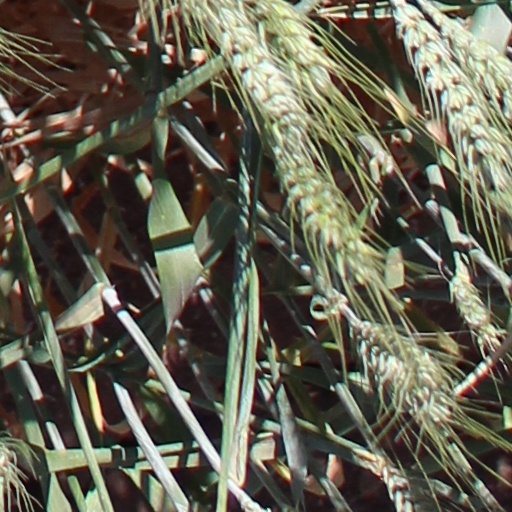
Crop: wheat